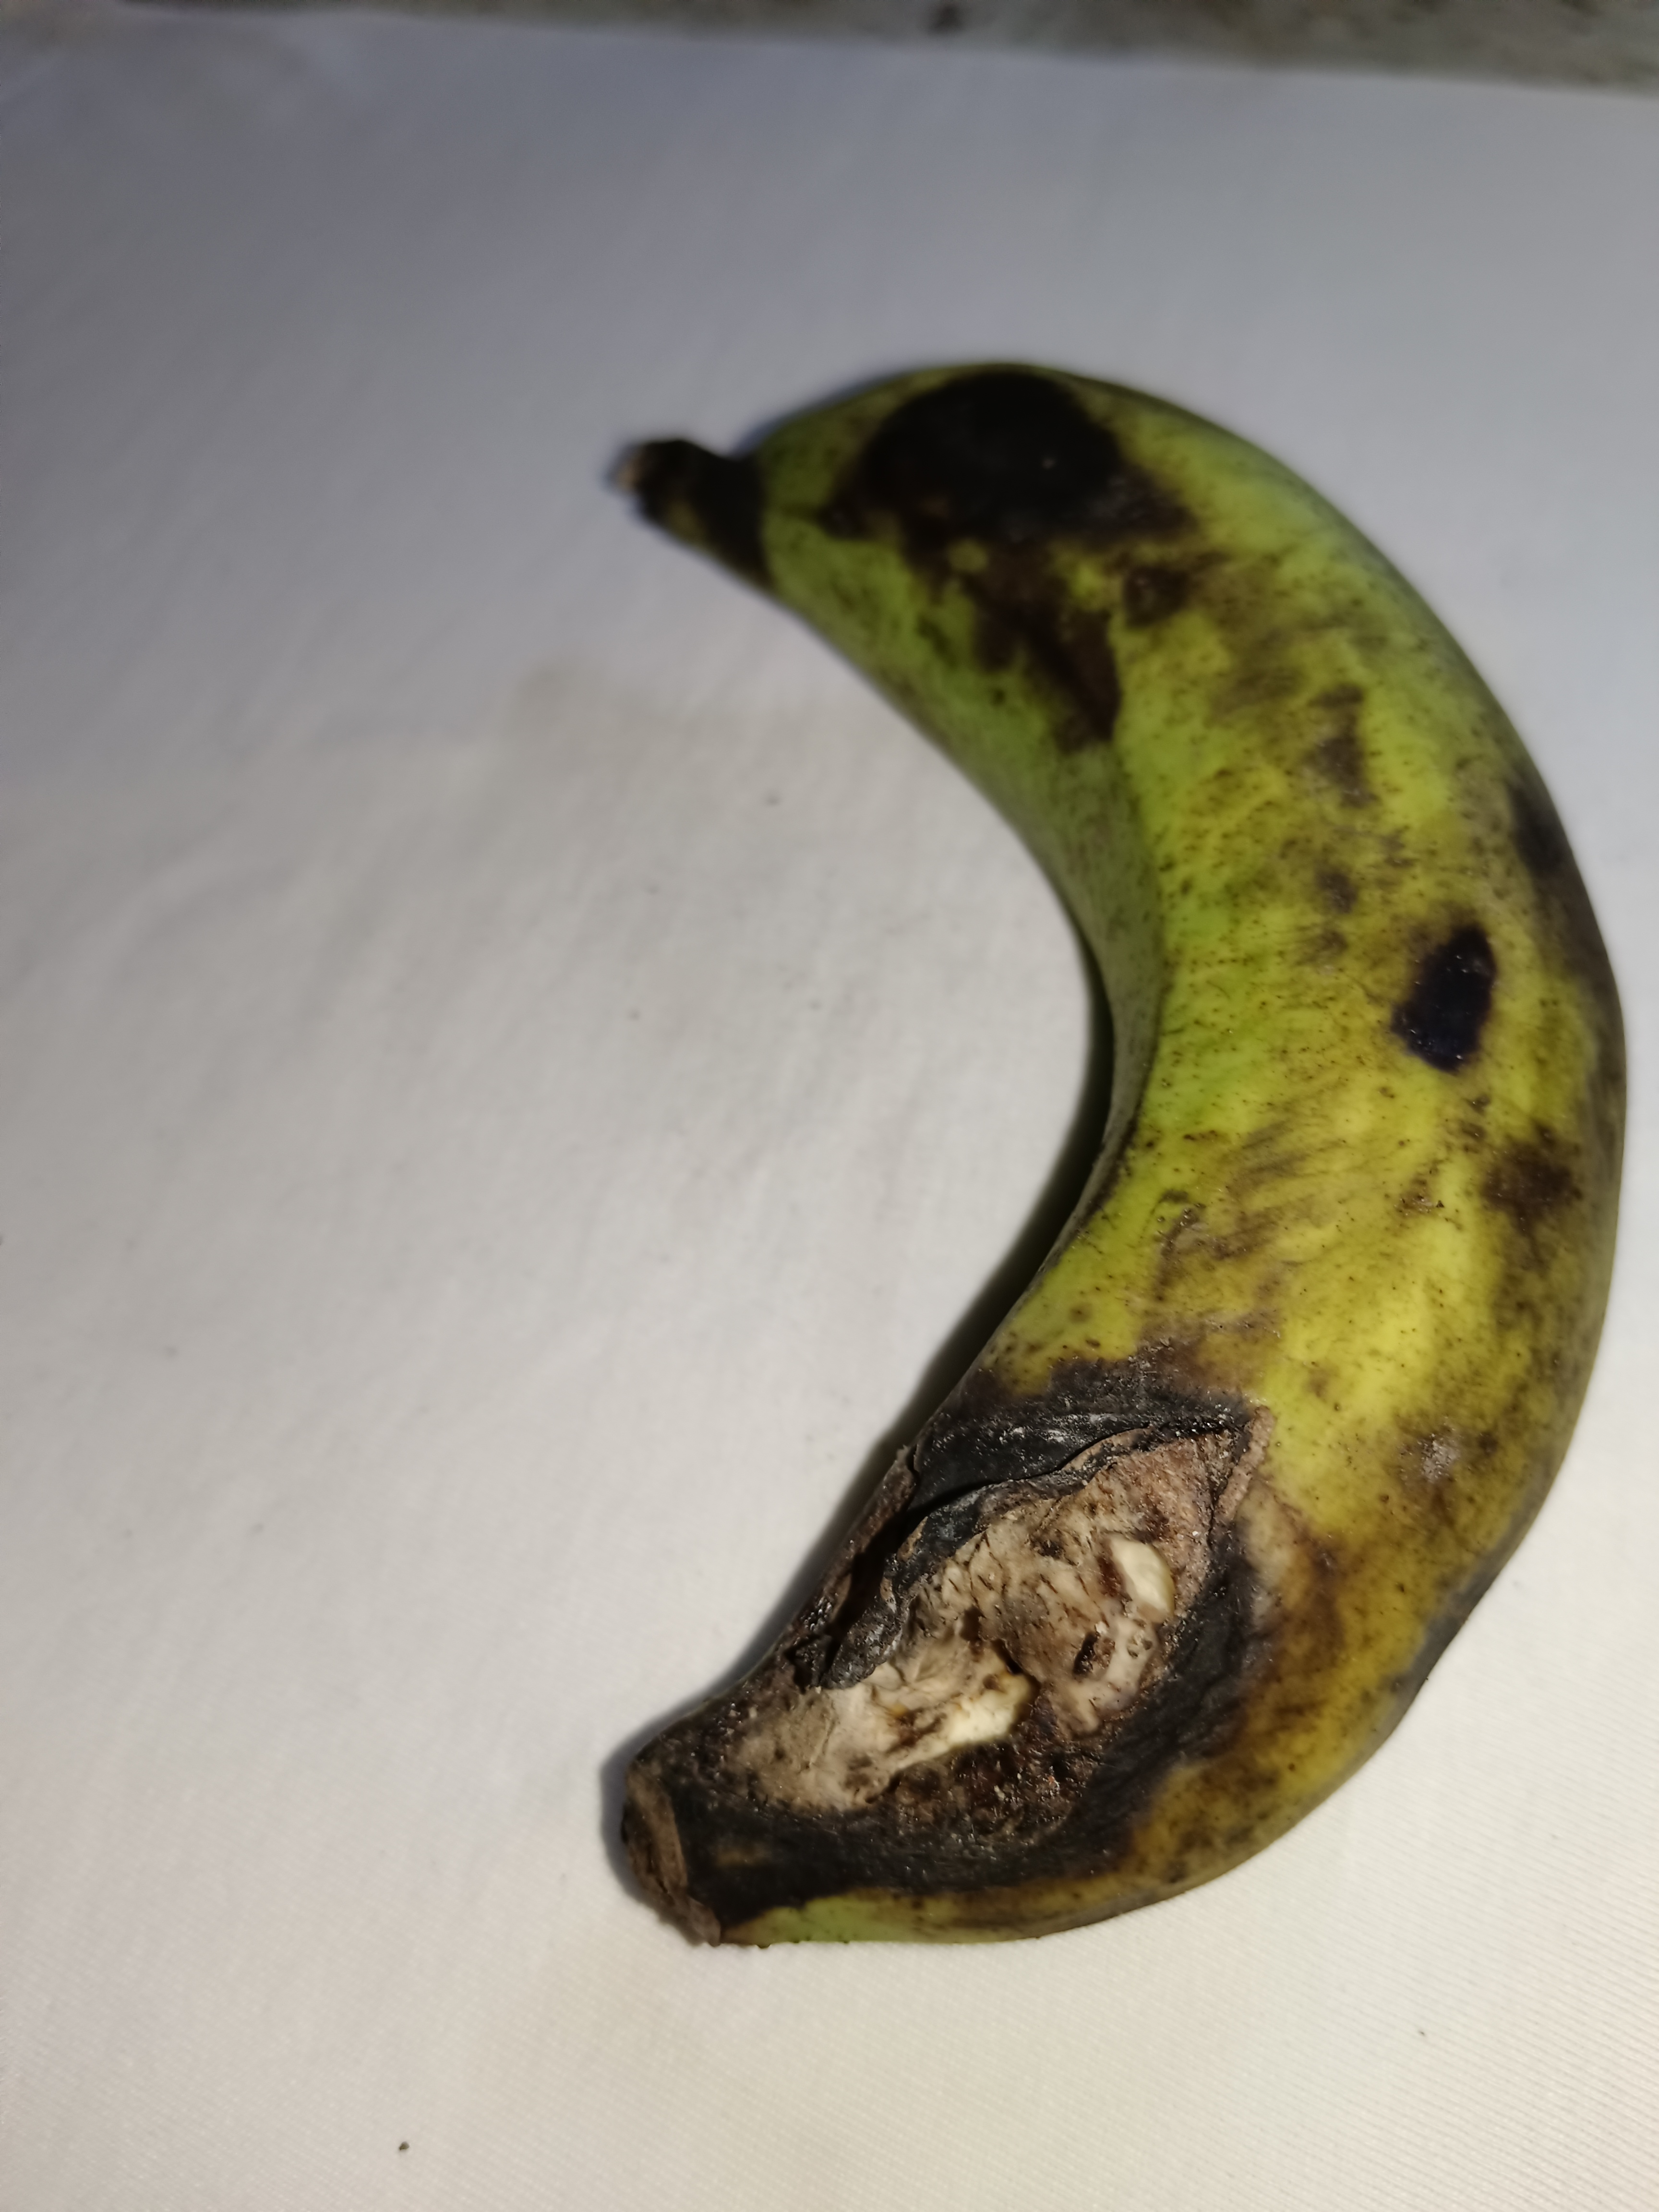
Banana variety: Shagor